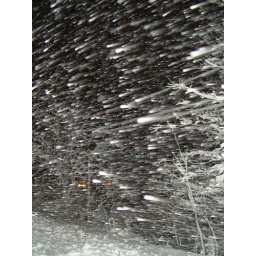
I was in a van coming home from work. As you can tell i was in the car still moving.